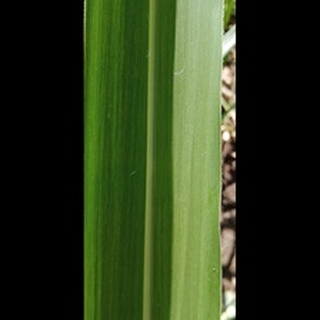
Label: healthy_sugarcane